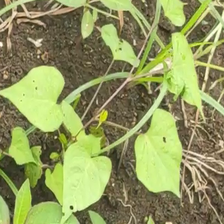
Weed species: Obscure_morning _glory(Ipomoea obscura)